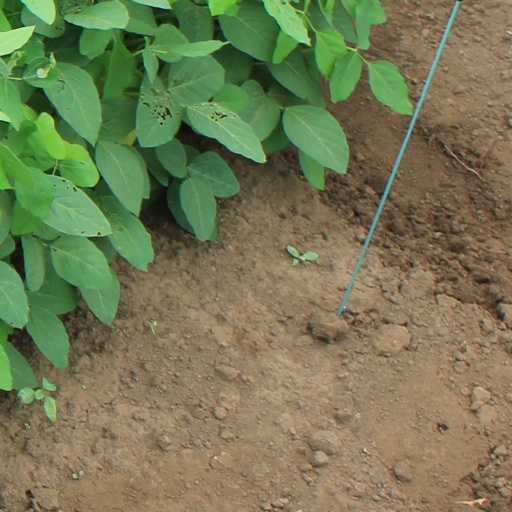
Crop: soybean